69th Infantry Brigade (United Kingdom)

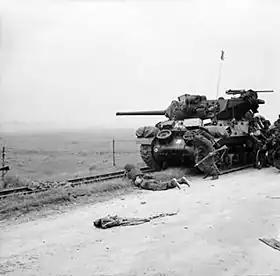
Troops take shelter near an M10 tank destroyer, 6 June 1944

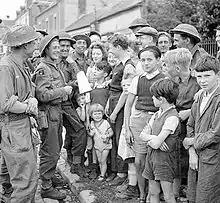
Members of the Green Howards talking to French civilians, 23 August 1944.

Gold was the Allied codename for the centre invasion beach during the Second World War Allied Invasion of Normandy, 6 June 1944. It lay between Omaha and Juno, was 8 km wide and divided into four sectors. From West to East they were How, Item, Jig, and King.